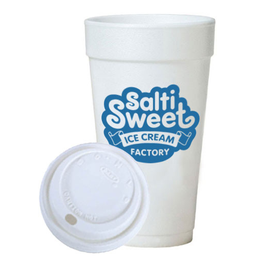
Label: paper